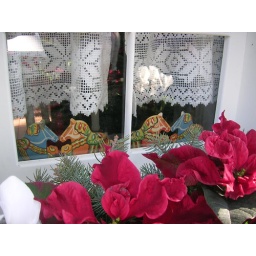
Curly-bract poinsettias in a window box outside images of the Swedish Dala Horse in the window of the Scandinavian cabin.